George Spencer-Churchill, 6th Duke of Marlborough

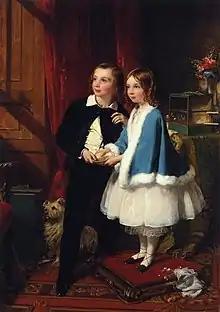
Lord Almeric and Lady Clementina, the children of the 6th Duke by his second wife, Charlotte Augusta Flower

His surname was Spencer until 1817, when his father changed his and his children's surname to Spencer-Churchill (by royal licence dated 26 May 1817). As a young man, he went through a false ceremony of marriage to Susannah Law, with his brother Lord Charles posing as a cleric. They lived as a married couple under the name Captain and Mrs Lawson and had a baby girl, named Susanna. Upon discovery of the deception a voyage to Scotland, was intended by the bride and her parents to make this marriage legal under Scottish law. The sixth Duke did, however, successfully contest in a court of law that they had lived as if they had been married.